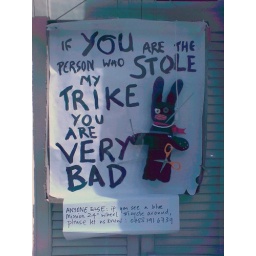
Spotted in the window of a house in central Brighton.